Shirehampton railway station

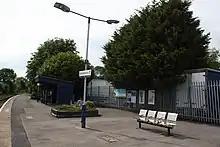
The platform at Shirehampton, looking westbound towards Avonmouth

The station is located in the Shirehampton district of Bristol, a primarily residential area on the north bank of the River Avon near the Severn Estuary. The A4 Bristol Portway is just to the north of the station, with a commercial vehicle hire depot in between. The railway crosses Station Road directly to the west of the station, and is bridged by Hung Road slightly to the east. The station is on the Severn Beach Line from to , from Temple Meads and from Severn Beach. It is the seventh station from Temple Meads. The next station towards Temple Meads is . The next station towards Severn Beach is Portway Park and Ride, which opened in August 2023.